Fort-Dauphin (Madagascar)

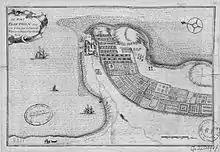
Plan of the fort from 1650

The bay of Fort-Dauphin was found by a Portuguese Captain in 1500. Fort Dauphin was founded on an Antanosy village, Taolankarana, in 1643 by the French East India Company who built a fort there named in honor of the crown prince, the future Louis XIV of France. It was settled by around a hundred colonists, who found themselves involved in the local politics. The poor trade results (some ebony and little more was obtained) hardly justified the difficulties of the settlers, who suffered from tropical illnesses and other problems. After a conflict with the Antanosy people, the survivors were evacuated in 1674.